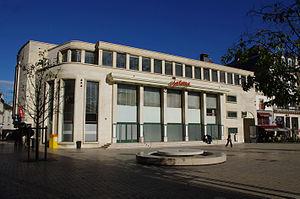
Ancien théâtre municipal de Poitiers (1954) après fermeture (photo décembre 2013)
La place du Maréchal-Leclerc est la place principale du centre-ville de Poitiers. Elle est bordée par la rue Claveurier, la rue de la Marne, la rue Sadi-Carnot et la rue Lebascles.
"L’Ancien théâtre municipal de Poitiers est un édifice de ""style 1940"" situé sur la place du Maréchal-Leclerc.
Poitiers — prononcé /pwa.tje/ en français — est une commune du Centre-Ouest de la France, chef-lieu du département de la Vienne. Capitale de la région culturelle et historique du Poitou et jusqu'en 2016 de l'ancienne région administrative de Poitou-Charentes, elle constitue désormais un pôle d'équilibre au nord de la région Nouvelle-Aquitaine.